Bob Topp

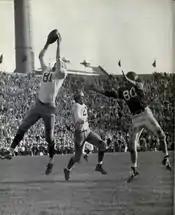
Topp makes a leaping catch against Michigan State, 1953

Topp was drafted by the New York Giants in the 13th round (148th overall pick) of the 1954 NFL draft. He signed with the Giants in February 1954, and played in six games for the team during the 1954 NFL season. He had six receptions for 90 yards and three touchdowns in 1954.